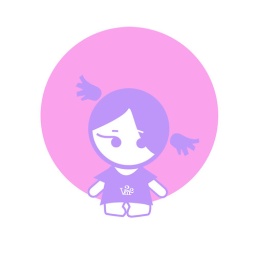
girl in pink